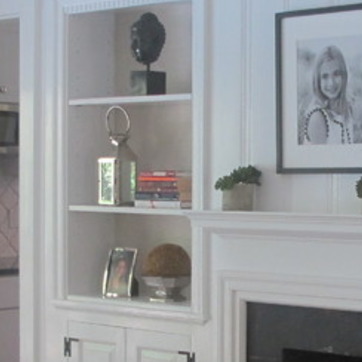
Material: paper